Trinidad Núñez Quiñones

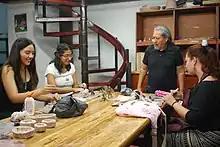
Núñez with students in the workshop that bears his name

Núñez was born in the small rural community of San José de Gracia in the municipality of Canatlán, Durango, to a family with Spanish and Tarahumara heritage. His father, Andrés Núñez Gallegos, was a farmer and political leader in the small town. His mother was Petra Soria Quiñones, who was a traditional housewife, taking care of the family and selling food to field hands on their way to work. Núñez was the youngest of six children, all of whom worked the family's fields and with their livestock.